Isabel (TV series)

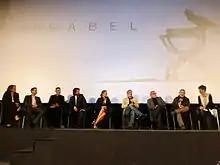
A panel featuring cast members of season 2.

The project for Isabel's biopic was first tasked by Televisión Española (TVE) to Isla Producciones, but TVE did not find the screenplay satisfactory. The series was then commissioned to Diagonal TV, with a writing team formed by Javier Olivares, Jordi Calafí and Anaïs Schaaff. Filming began in Summer 2011 and took place in several Spanish cities: Cáceres, Madrid and Segovia. The first season premiered on 10 September 2012, after an eight-month delay. The series was initially expected to debut on 30 January 2012, but a budget cut for TVE postponed the premiere.